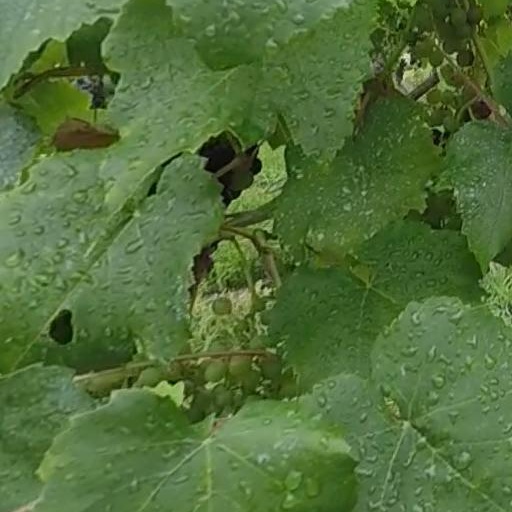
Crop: grape